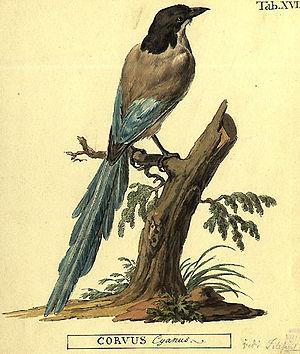
Peter Simon Pallas est un zoologiste et botaniste allemand qui se mit au service de l'Empire russe.